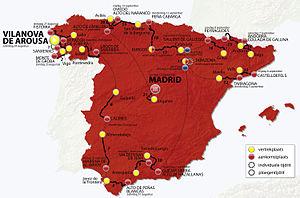
La 68ᵉ édition de la Vuelta se déroule du 24 août au 15 septembre 2013. C'est la 22ᵉ épreuve du calendrier World Tour. Vainqueur de deux étapes, Christopher Horner remporte ce Tour d'Espagne. Il devient ainsi le plus vieux vainqueur d'un grand tour à presque 42 ans. Il s'adjuge également le classement du combiné. Il devance au classement général Vincenzo Nibali, porteur du maillot rouge durant 13 jours, et Alejandro Valverde, qui s'impose dans le classement par points. Nicolas Edet termine meilleur grimpeur. La formation Euskaltel Euskadi remporte le classement par équipes. Enfin, Javier Aramendia est désigné coureur le plus combatif de ce Tour d'Espagne.